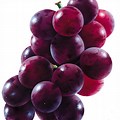
Label: Grapes